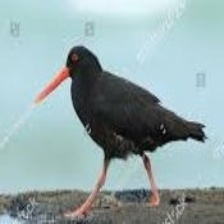
Species: AFRICAN OYSTER CATCHER
Scientific name: HAEMATOPUS MOQUINI
ImageNet parent category: oystercatcher